Indo-Pacific

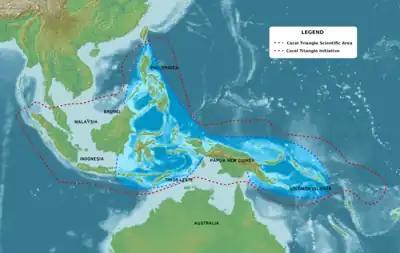
The Coral Triangle and countries participating in the Coral Triangle Initiative

The Central Indo-Pacific includes the numerous seas and straits connecting the Indian and Pacific oceans, including the seas surrounding the Indonesian archipelago (with the exception of Sumatra's northwest coast, which is part of the Western Indo-Pacific), the South China Sea, the Philippine Sea, the north coast of Australia, and the seas surrounding New Guinea, western and central Micronesia, New Caledonia, the Solomon Islands, Vanuatu, Fiji, and Tonga. The Central Indo-Pacific, due in part to its central location at the meeting of two oceans, has the greatest richness and diversity of marine organisms, specifically located within the Coral Triangle, which contains 76% of all known coral species in the world.